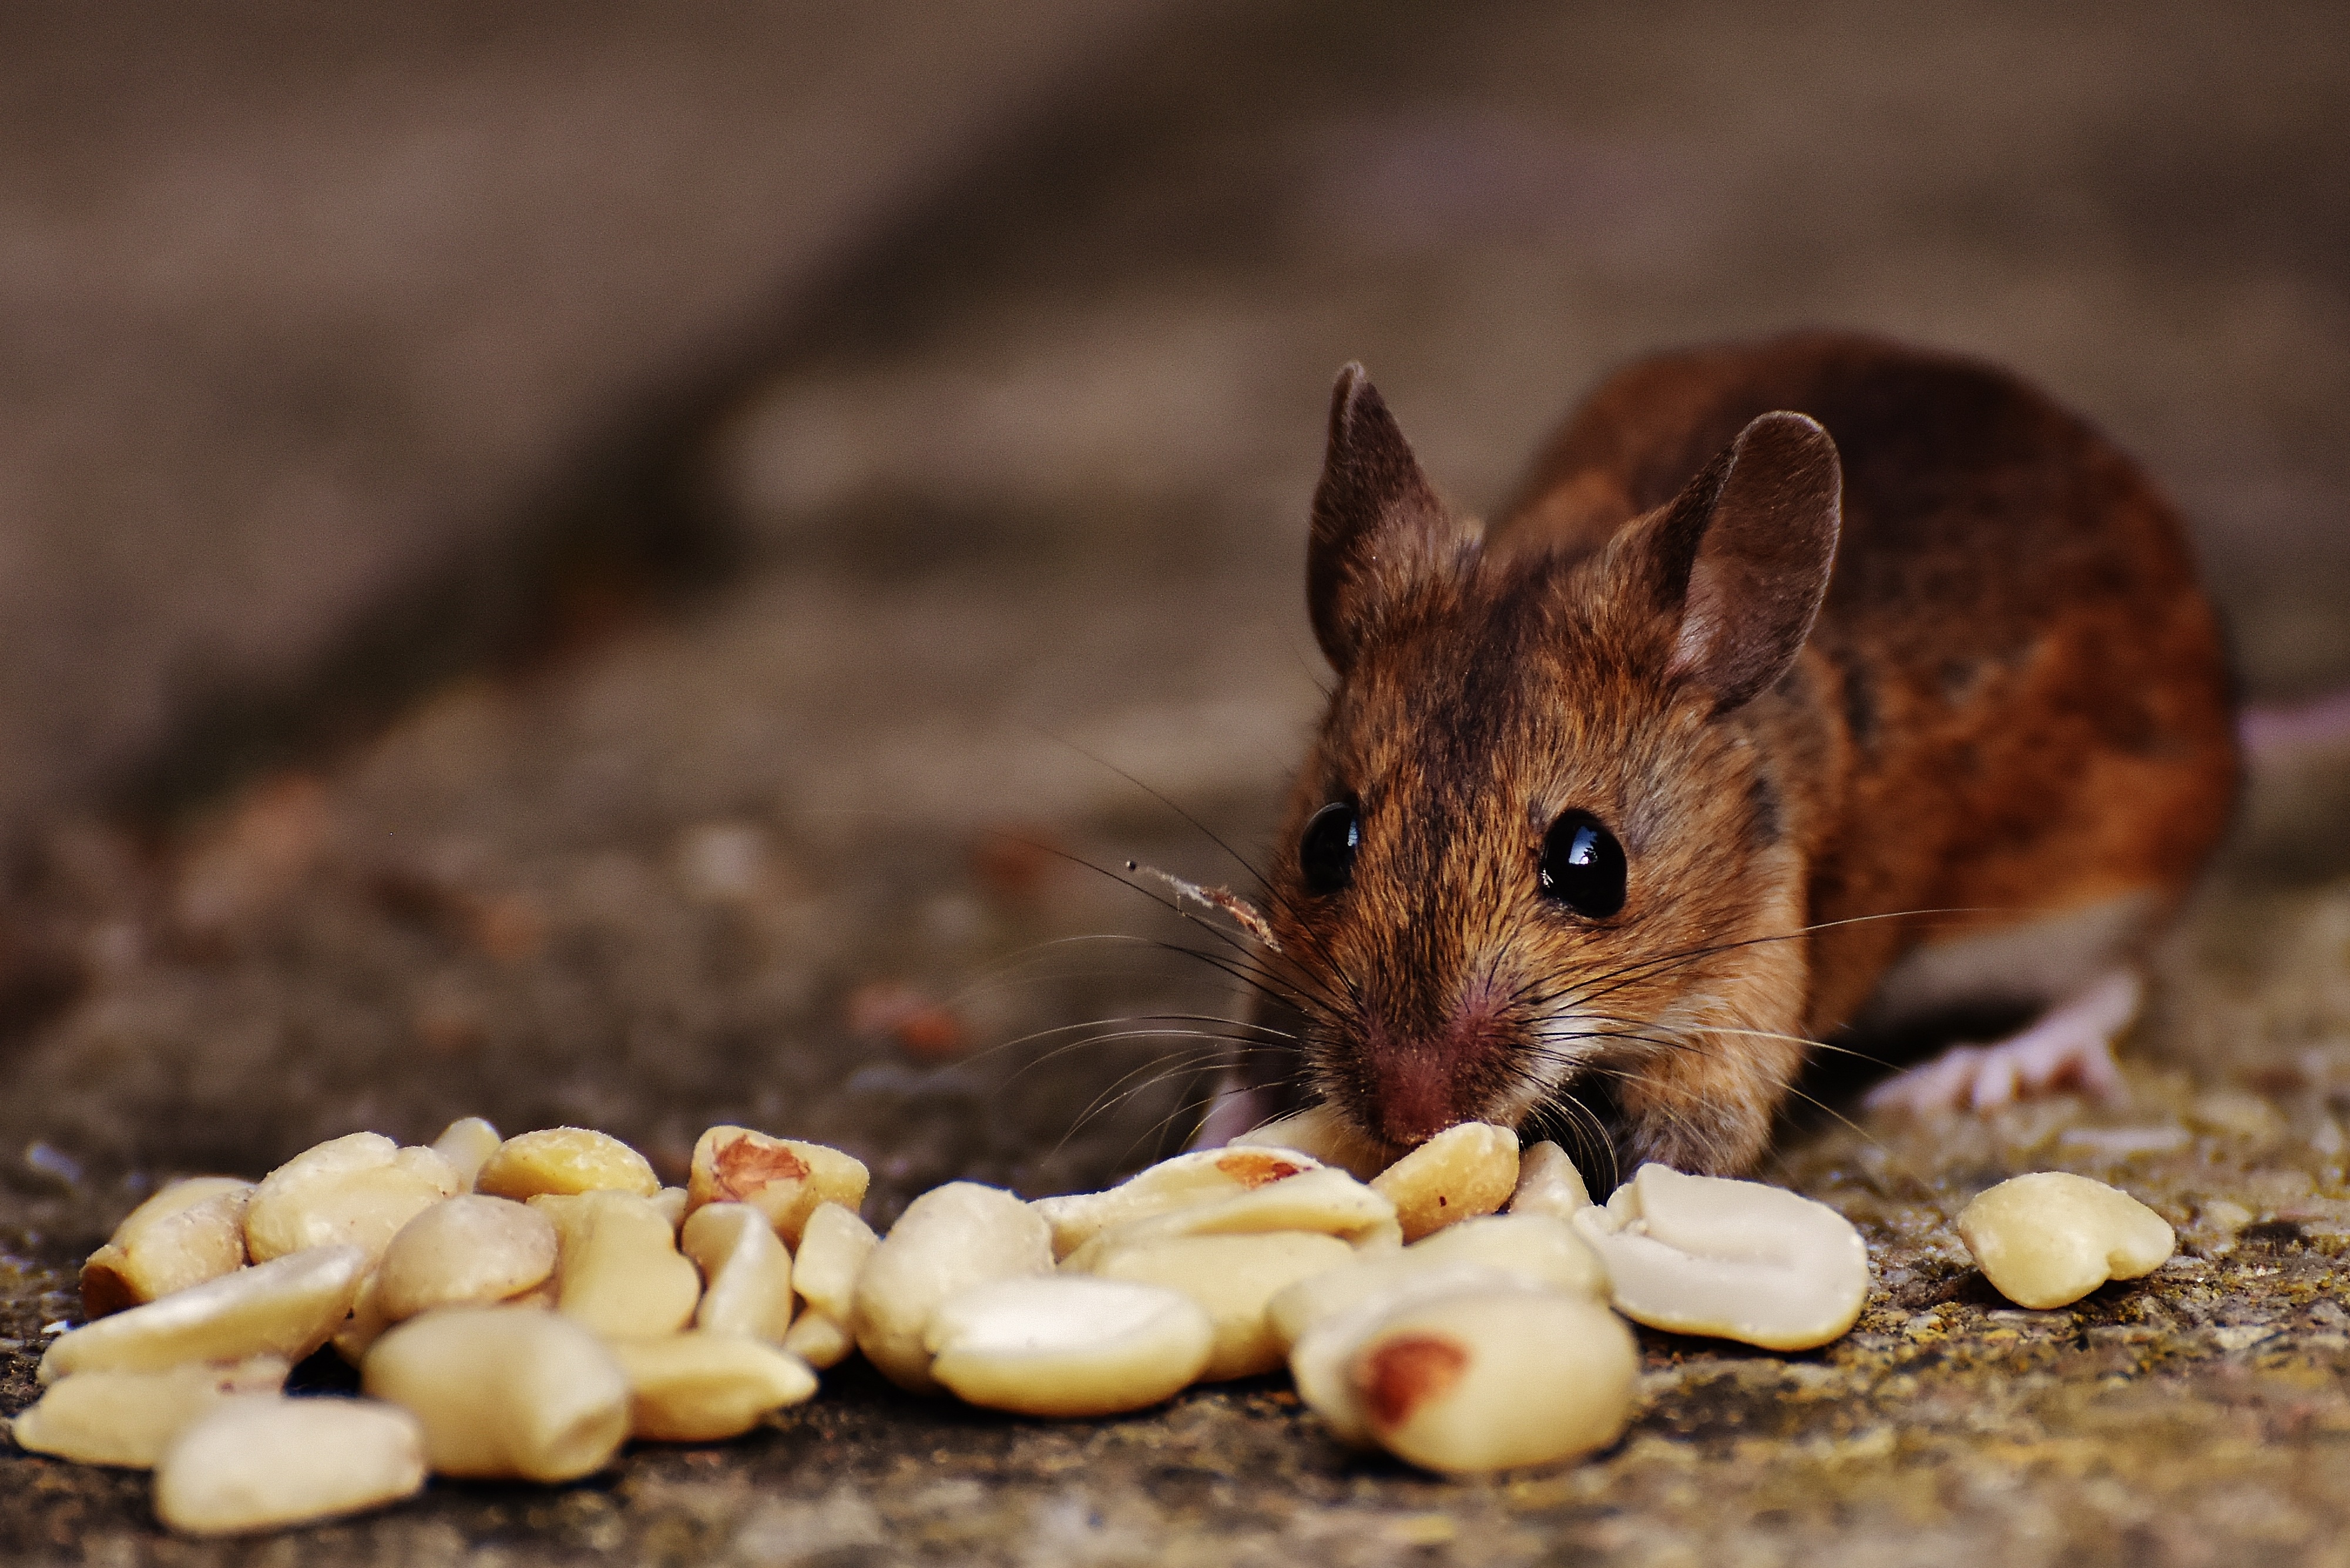
nature, sweet, mouse, animal, cute, wildlife, fur, small, brown, mammal, squirrel, rodent, fauna, close up, rat, whiskers, vertebrate, chipmunk, funny, nager, pest, macro photography, mice, button eyes, wood mouse, apodemus sylvaticus, gerbil, muroidea, muridae